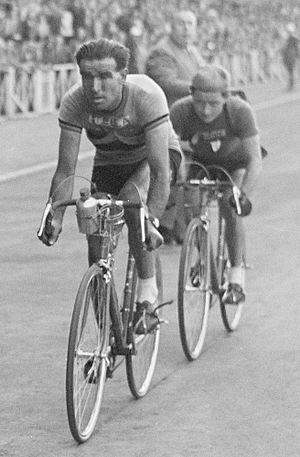
Jacques Marinelli, né le 15 décembre 1925 au Blanc-Mesnil, est un cycliste français, maillot jaune sur le Tour de France 1949 qu'il termine à la 3ᵉ place. Par la suite, il a été maire de Melun de 1989 à 2002 et président de la communauté d'agglomération Melun Val de Seine.
Roger Lambrecht, né le 1ᵉʳ janvier 1916 à Sint-Joris-ten-Distel et mort le 4 août 1979 à Guipavas en France, est un coureur cycliste belge. Professionnel de 1945 à 1954, il a notamment remporté deux étapes du Tour de France, en 1948 et 1949.